Diaochan

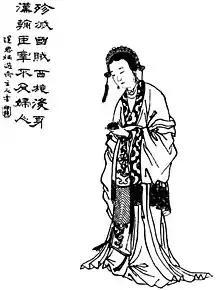
Qing dynasty's Romance of the Three Kingdoms illustration of Diaochan

Diaochan was one of the Four Beauties of ancient China. Although based on a minor historical personage, she is mostly a fictional character. She is best known for her role in the 14th-century historical novel "Romance of the Three Kingdoms", which romanticises the events in the late Eastern Han dynasty and the Three Kingdoms period. In the novel, she has a romance with the warrior Lü Bu and causes him to betray and kill his foster father, the tyrannical warlord Dong Zhuo. She was praised in tales as a woman of unrivaled beauty who did what no other hero in China was able to accomplish: put an end to Dong Zhuo's regime of terror and the eventual end of Lü Bu; triggering the events that would lead to the formation of the Three Kingdoms: Cao Wei, Eastern Wu, and Shu Han.